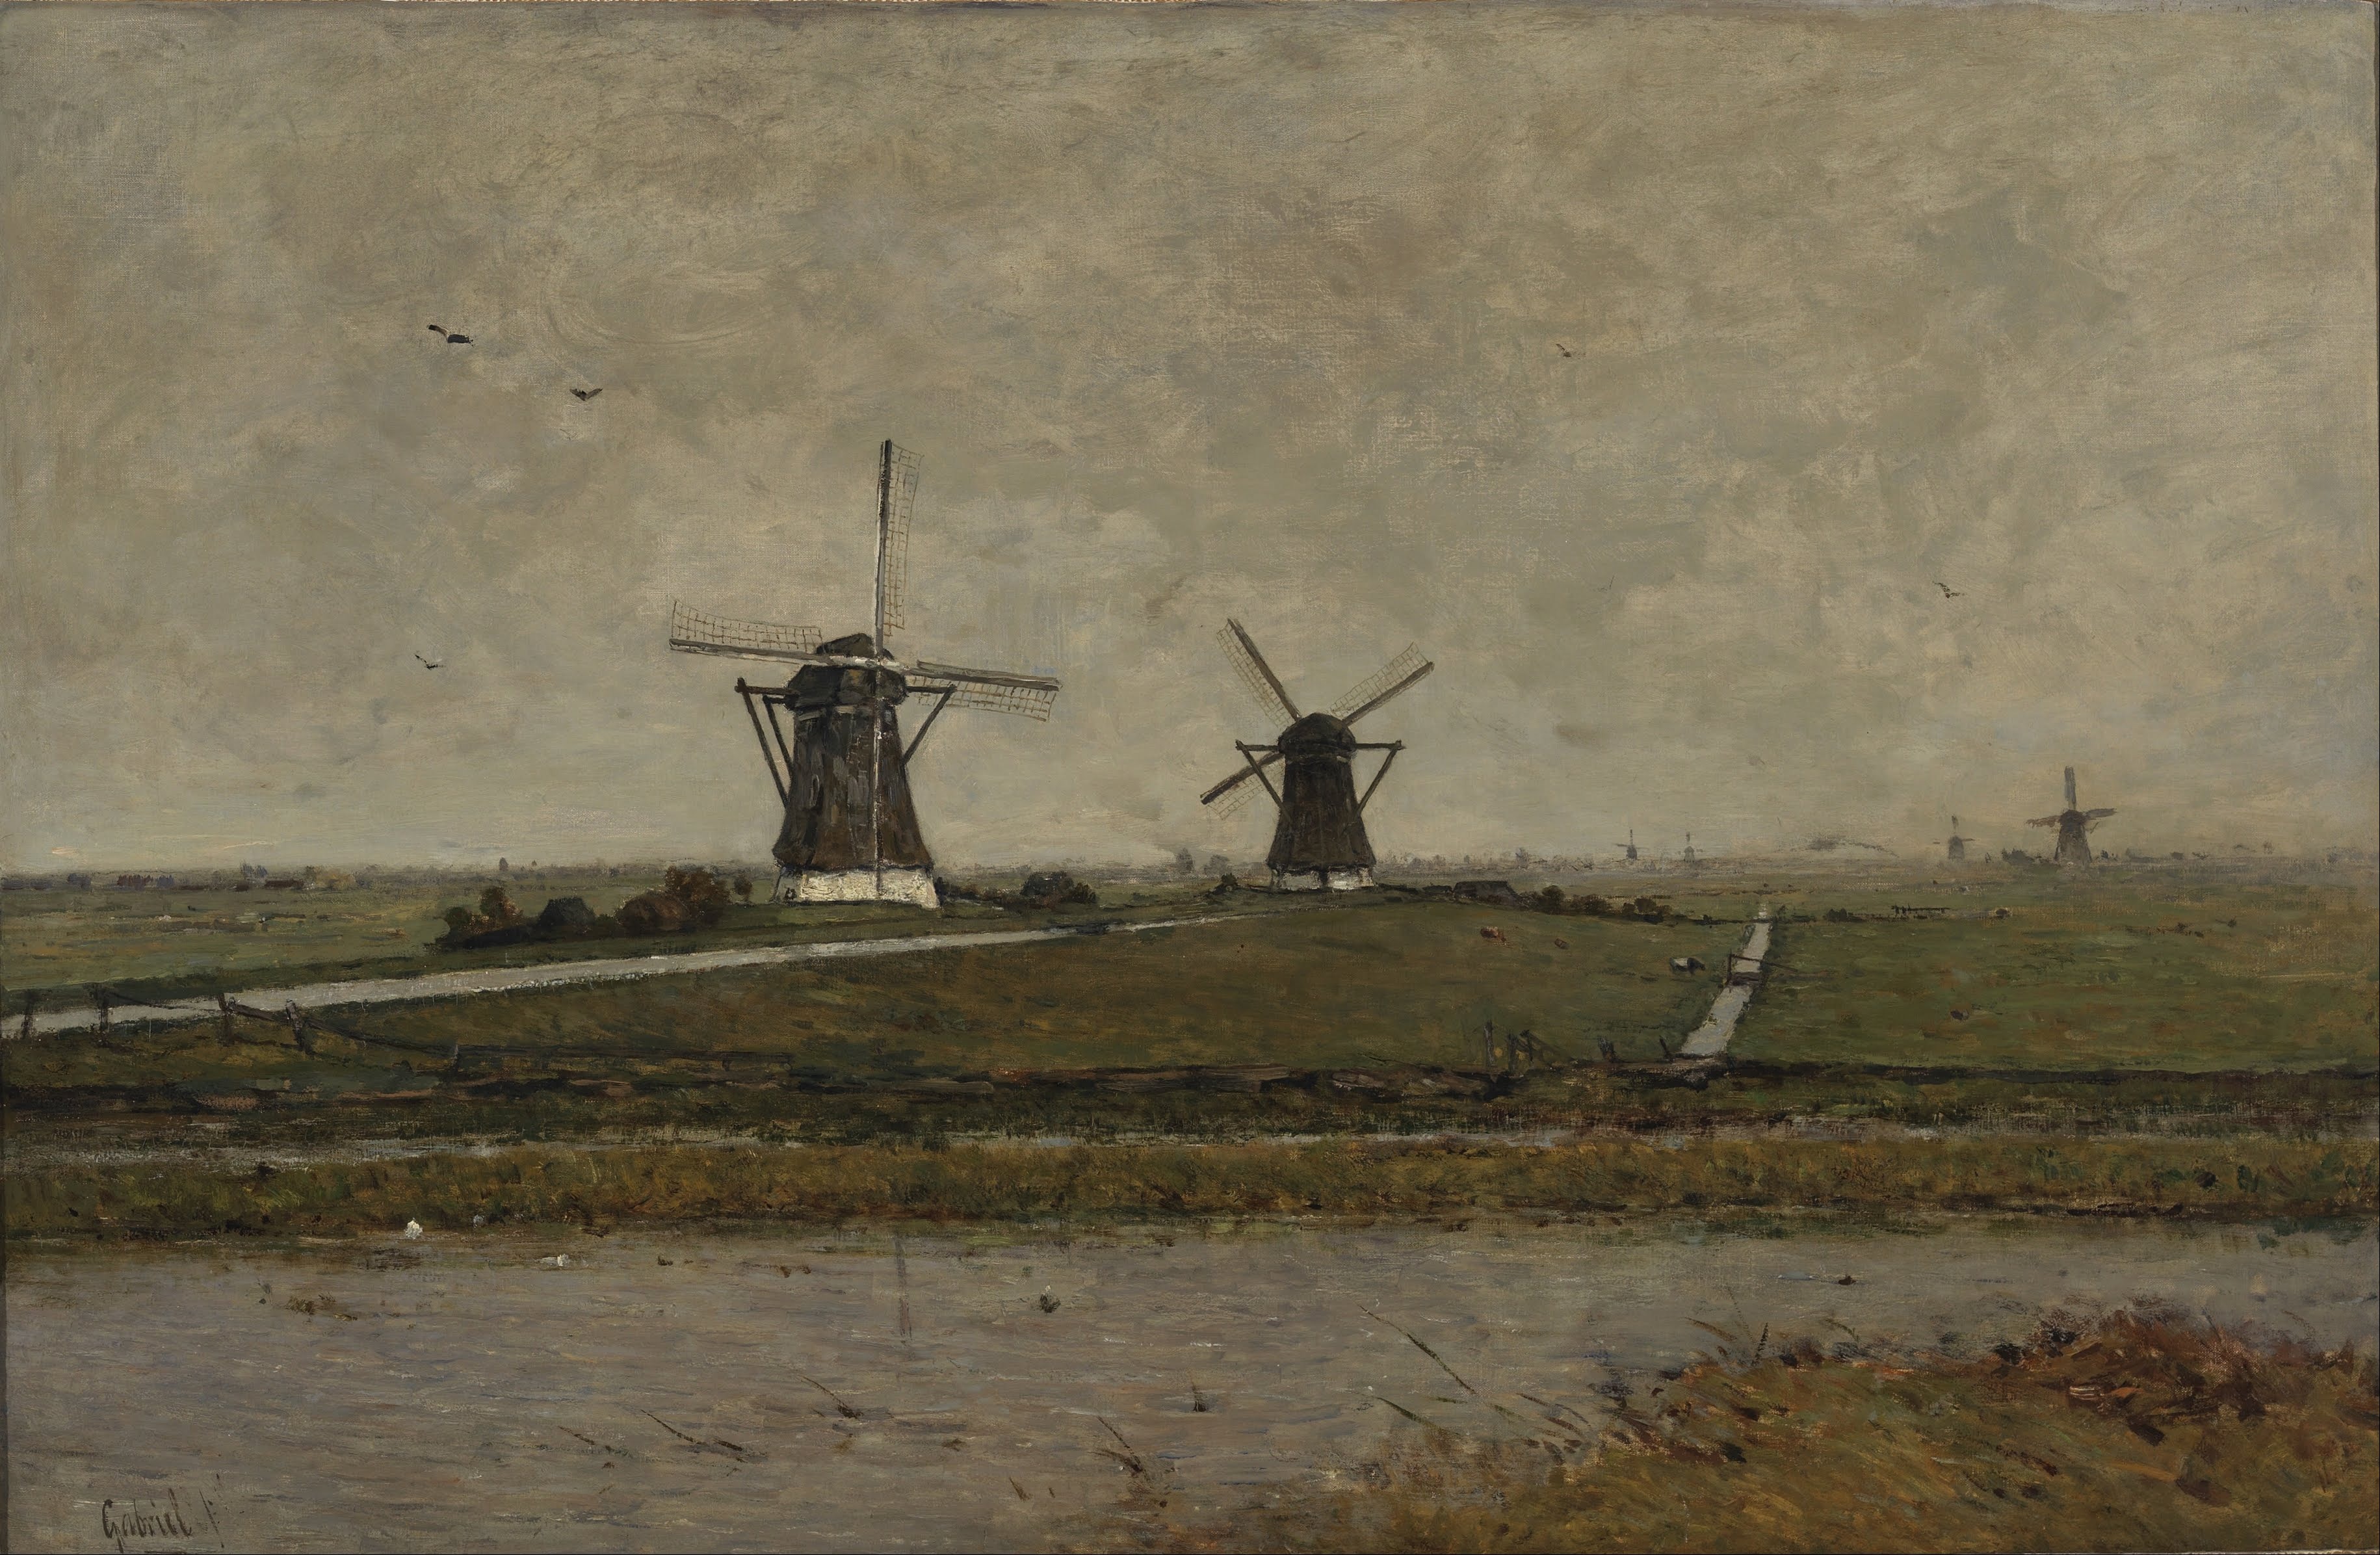
landscape, water, nature, sky, windmill, wind, river, vehicle, artistic, plain, painting, birds, outside, clouds, mill, windmills, oil on canvas, paul gabriel